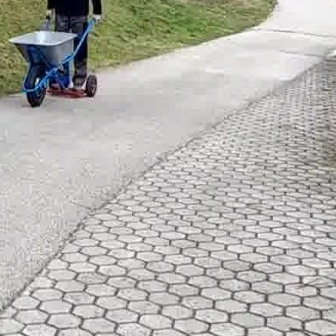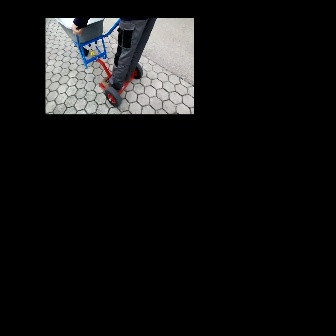
  Please identify the target specified by the bounding box [7,17,97,106] in the first image and locate it in the second image. Return the coordinates in [x_min,y_min,x_max,y_max] format.
Answer: [53,18,142,107]